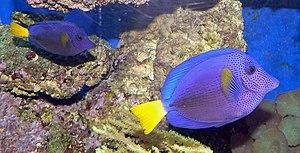
Zebrasoma xanthurum, communément appelé Acanthure à queue jaune, est un poisson marin de la famille des Acanthuridae. Il se rencontre dans l'ouest de l'océan Indien. Sa taille maximale connue est de 22 cm.